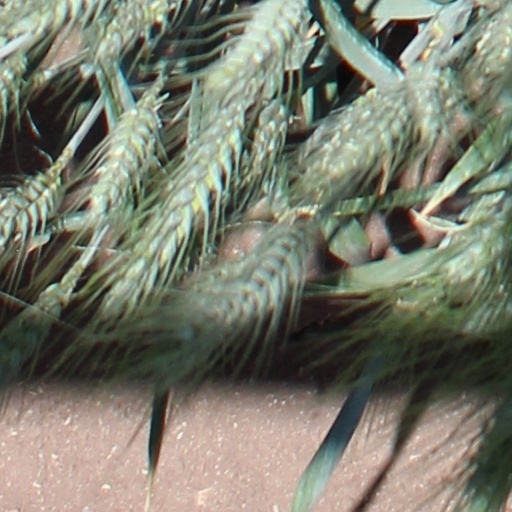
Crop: wheat